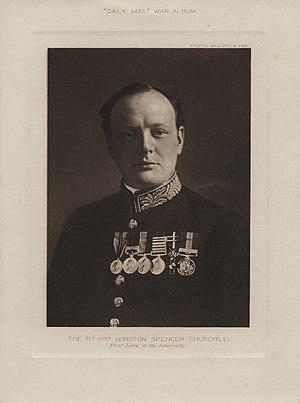
Sir Winston Churchill [ˈwɪnstin ˈtʃɜːtʃɪl], né le 30 novembre 1874 à Woodstock et mort le 24 janvier 1965 à Londres, est un homme d'État britannique. Sa ténacité face au nazisme, son action décisive en tant que Premier ministre du Royaume-Uni durant la Seconde Guerre mondiale, joints à ses talents d'orateur et à ses bons mots, ont fait de lui un des hommes politiques les plus reconnus du XXᵉ siècle. Ne disposant pas d'une fortune personnelle, il tire l'essentiel de ses revenus de sa plume. Ses dons d'écriture seront couronnés à la fin de sa vie par le prix Nobel de littérature. Il est également un peintre estimé.